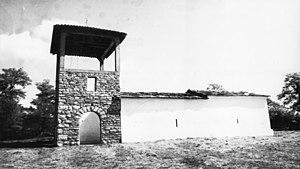
Les monuments culturels d'importance exceptionnelle sont les monuments de Serbie qui possèdent le plus haut degré de protection.
Cet article recense les monuments culturels du district de Peć en Serbie et au Kosovo.
L'église Saint-Nicolas de Kijevo est une église orthodoxe serbe située à Kijevë/Kijevo près de Malishevë/Mališevo, au Kosovo. Construite dans la seconde moitié du XVIᵉ siècle, elle dépend de l'éparchie de Ras-Prizren et est inscrite sur la liste des monuments culturels d'importance exceptionnelle de la République de Serbie. Elle a été minée puis rasée en 1999, au moment de la guerre du Kosovo.